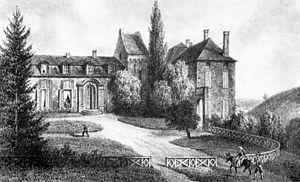
Émilie du Châtelet, dont le nom complet est Gabrielle Émilie Le Tonnelier de Breteuil, marquise du Châtelet, née le 17 décembre 1706 à Paris et morte le 10 septembre 1749 à Lunéville, est une femme de lettres, mathématicienne et physicienne française.
Le château de Cirey est situé dans la commune de Cirey-sur-Blaise, dans le département de la Haute-Marne.